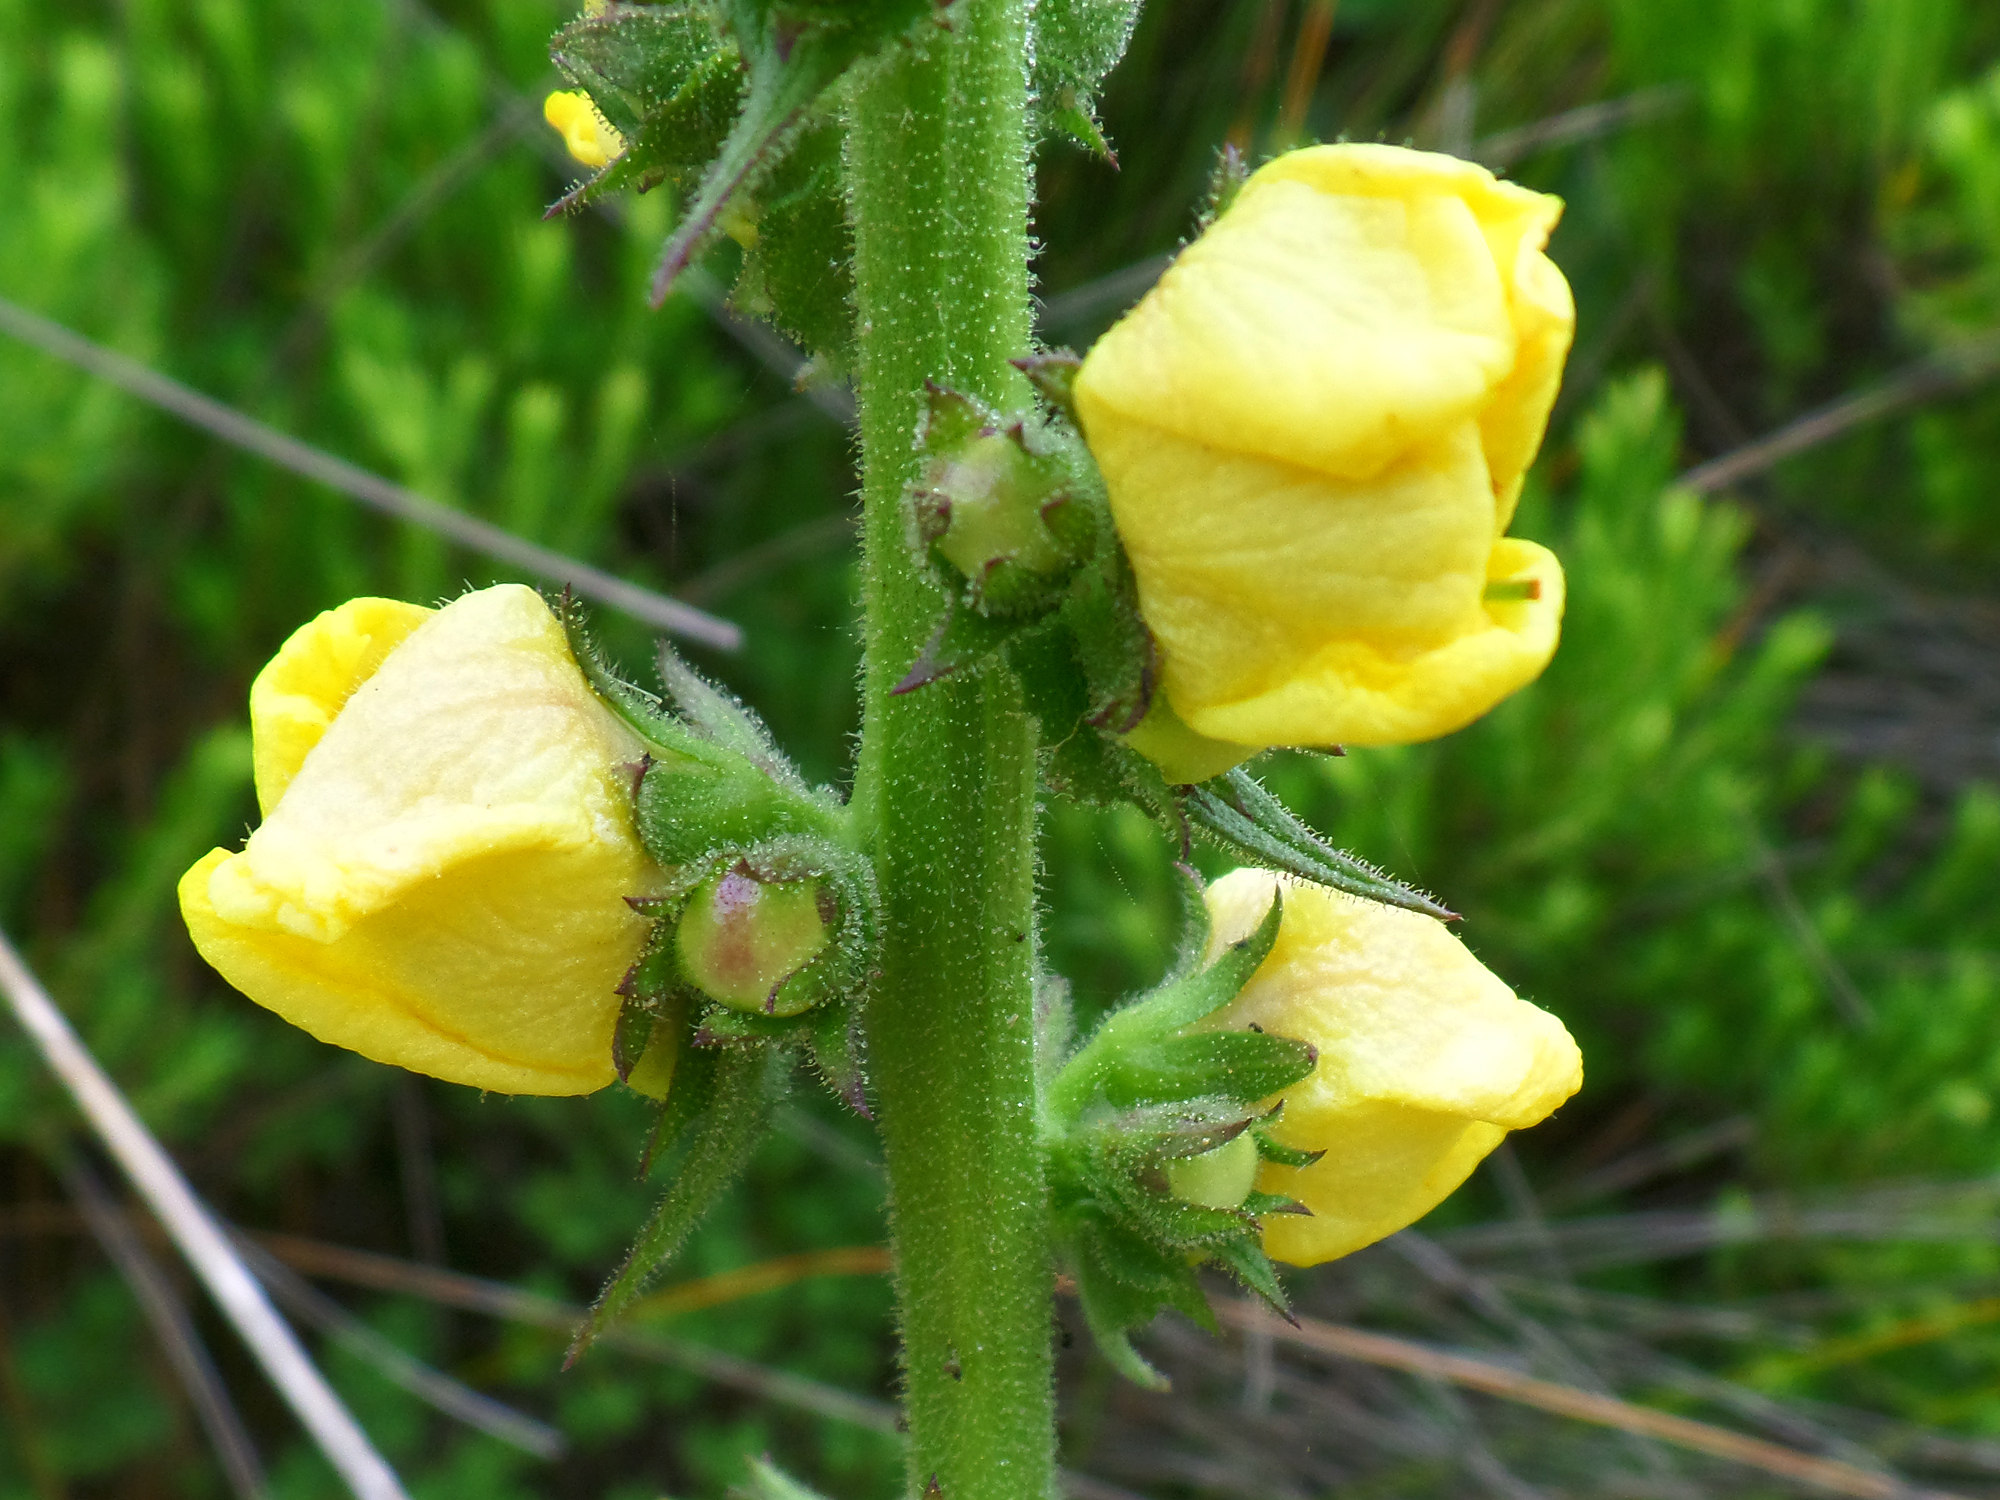
plant, flower, food, produce, vegetable, yellow, flora, wildflower, australia, nsw, durras, south, evening primrose, macro photography, flowering plant, plant stem, land plant, large flowered evening primrose